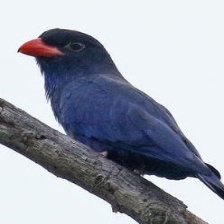
Species: ASIAN DOLLARD BIRD
Scientific name: EURYSTOMUS ORIENTALIS